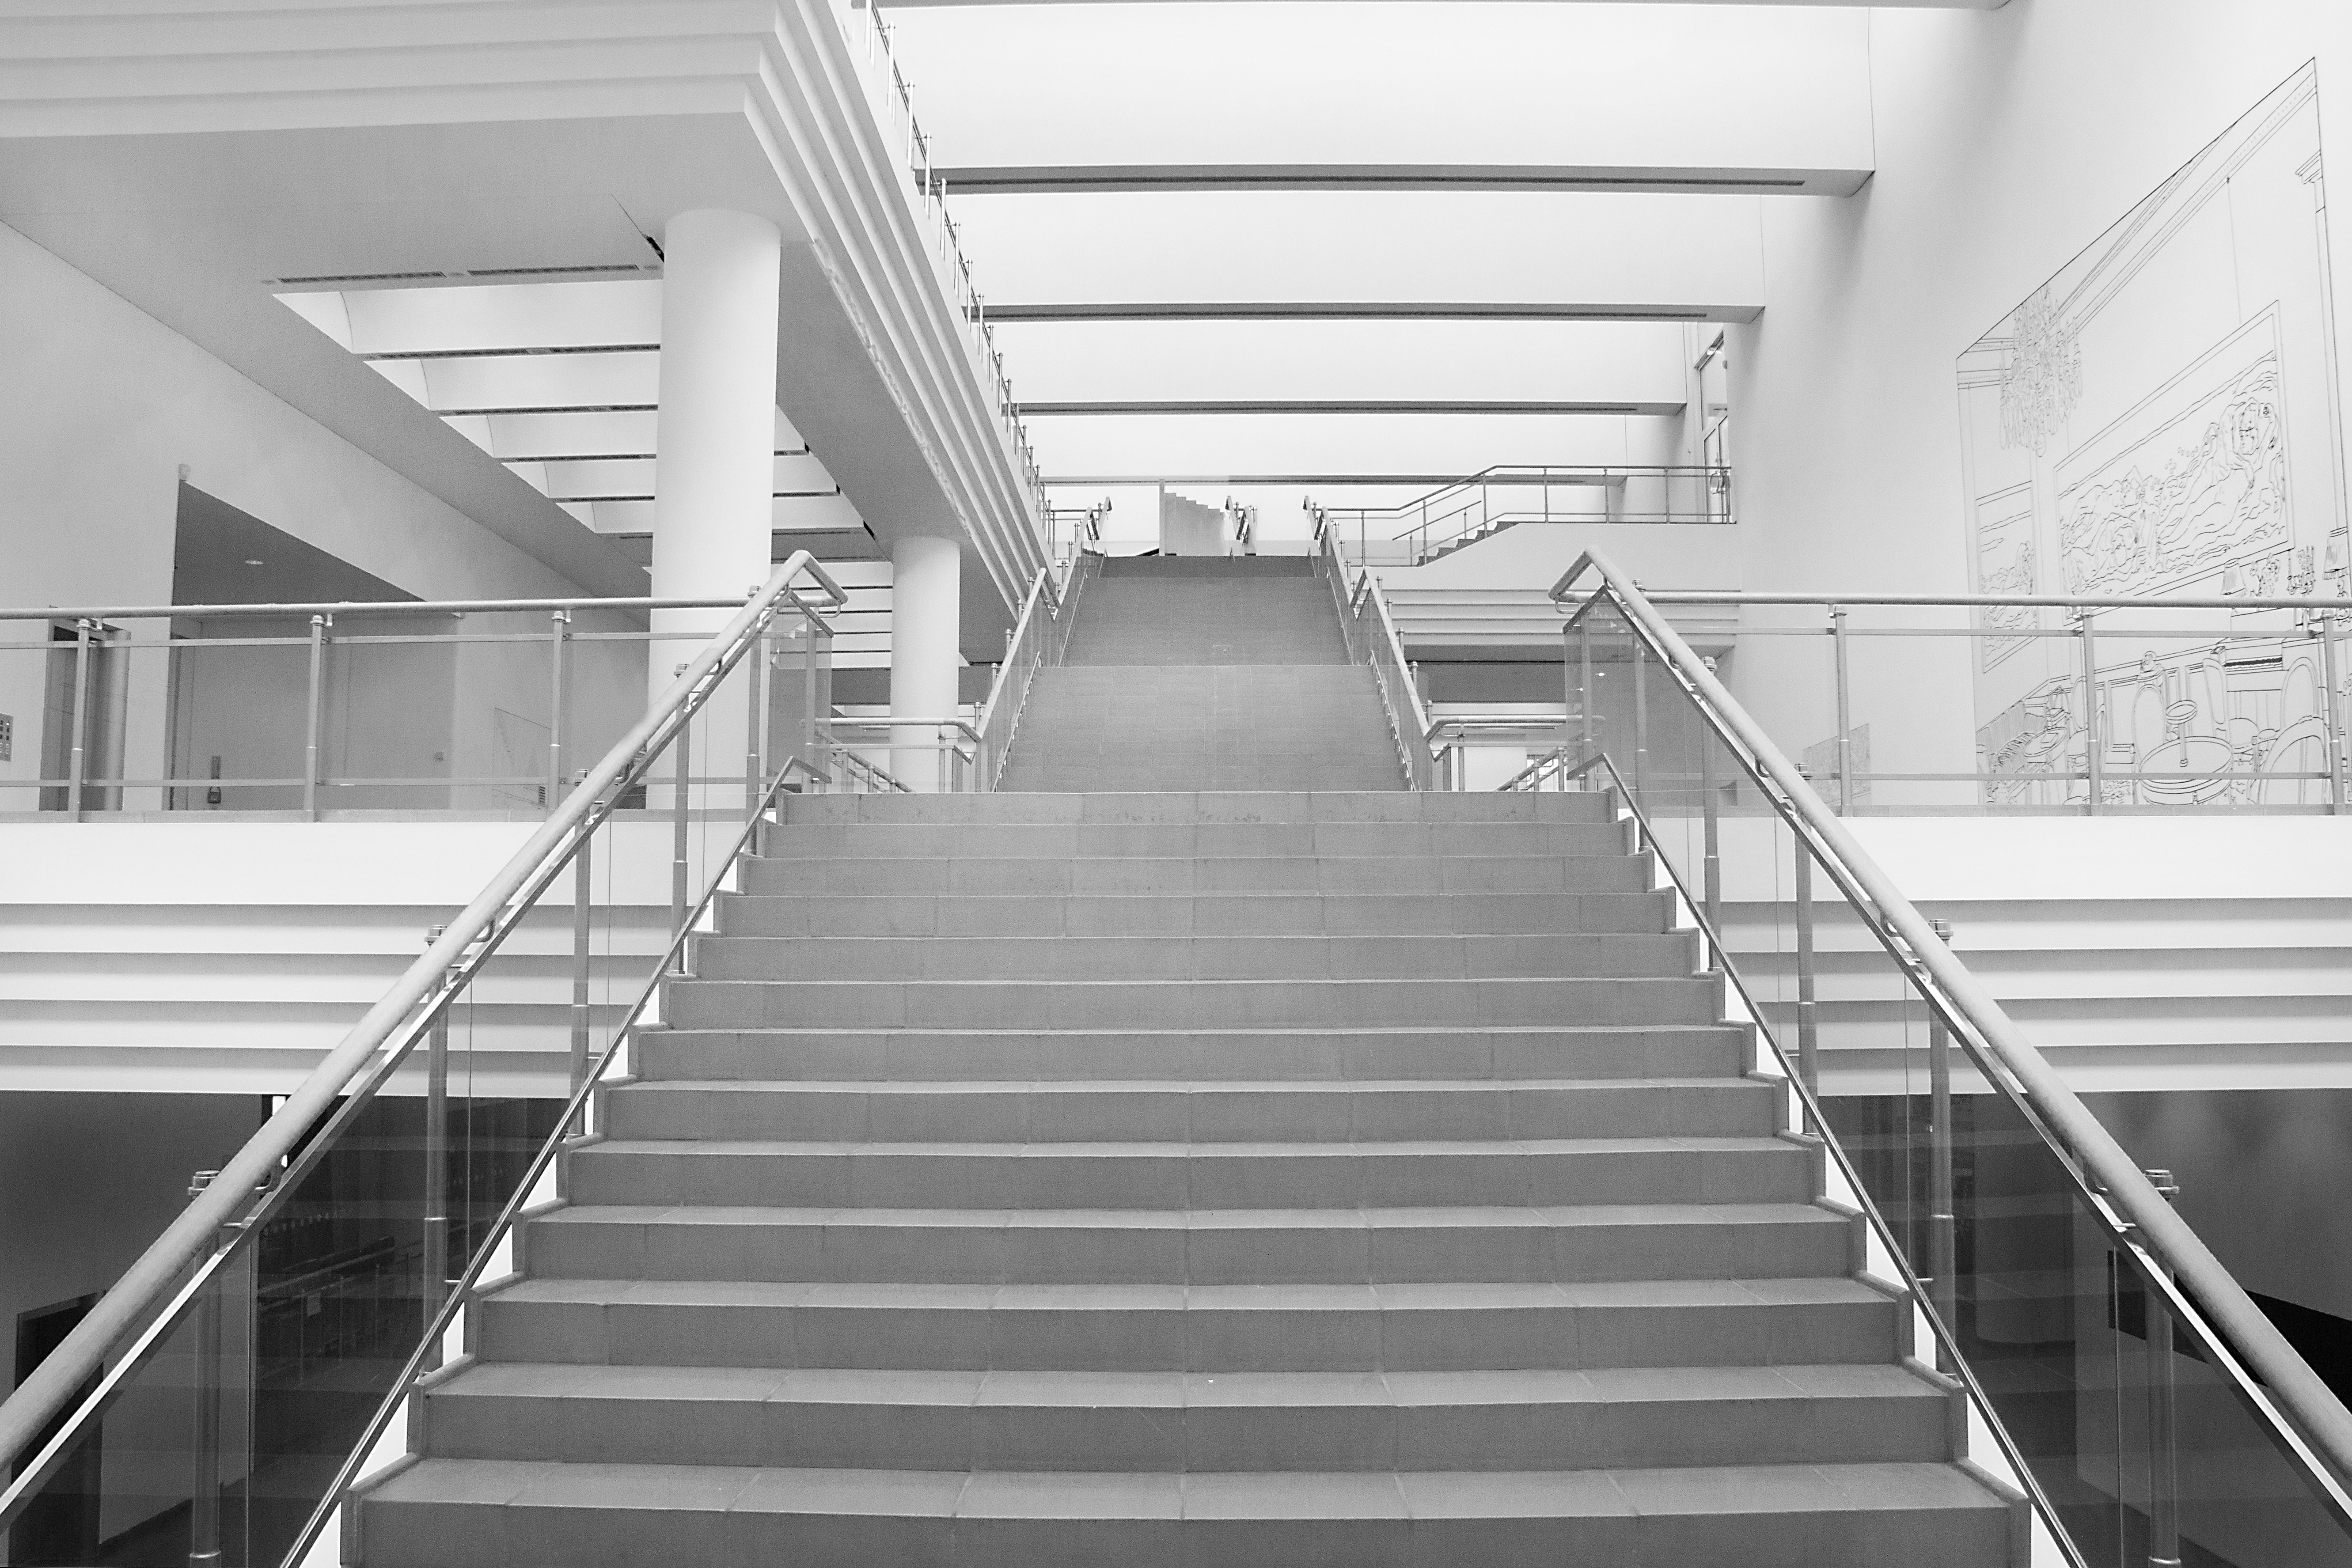
black and white, architecture, line, museum, monochrome, handrail, stairs, symmetry, cologne, koln, ludwig, daylighting, monochrome photography